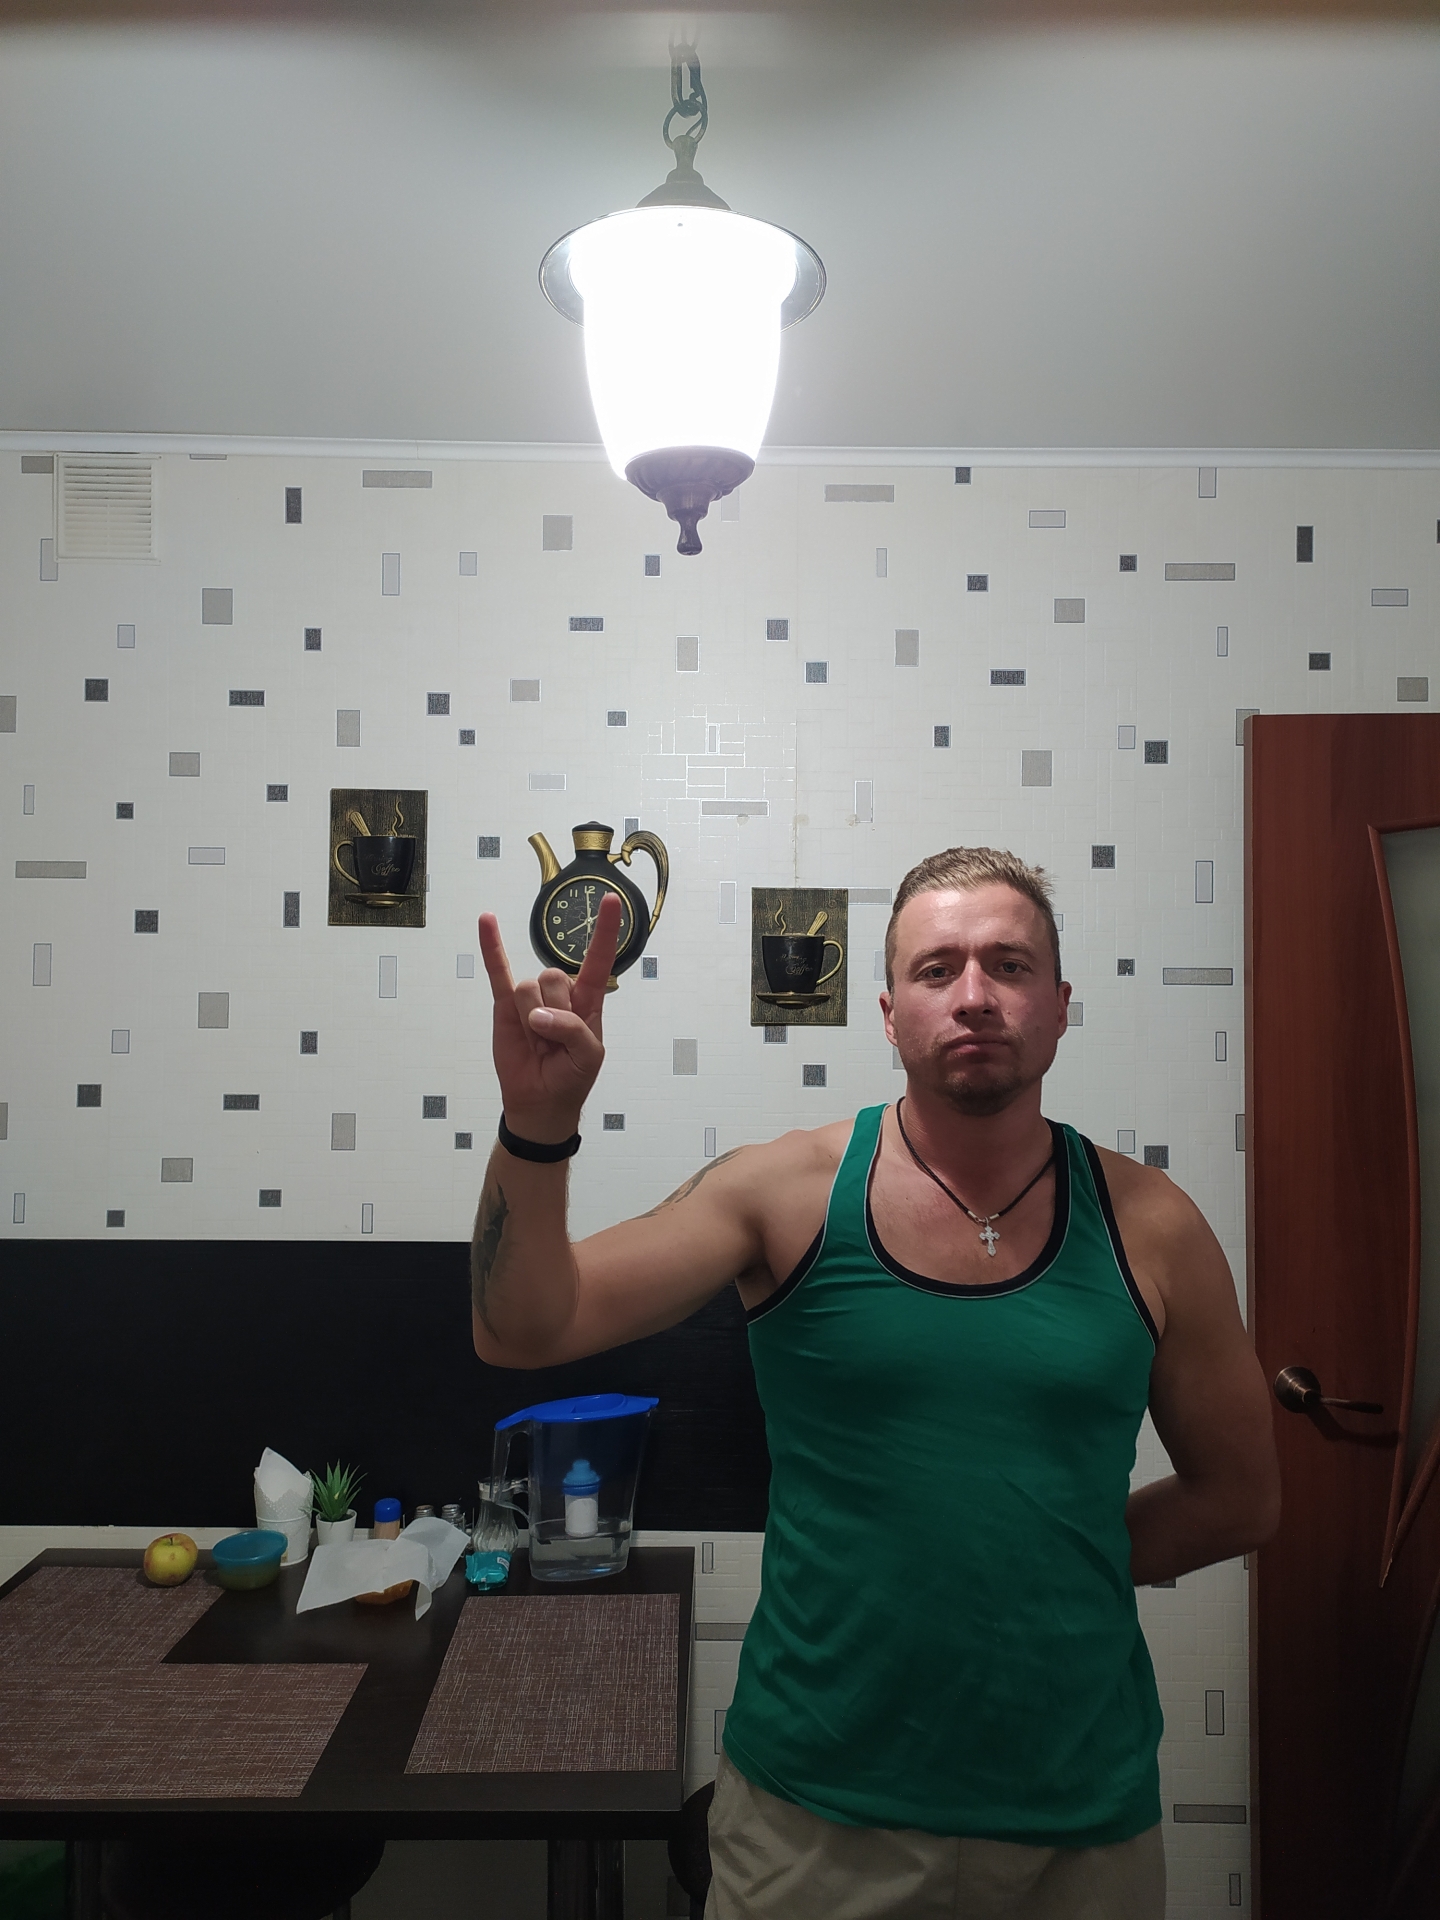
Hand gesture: rock